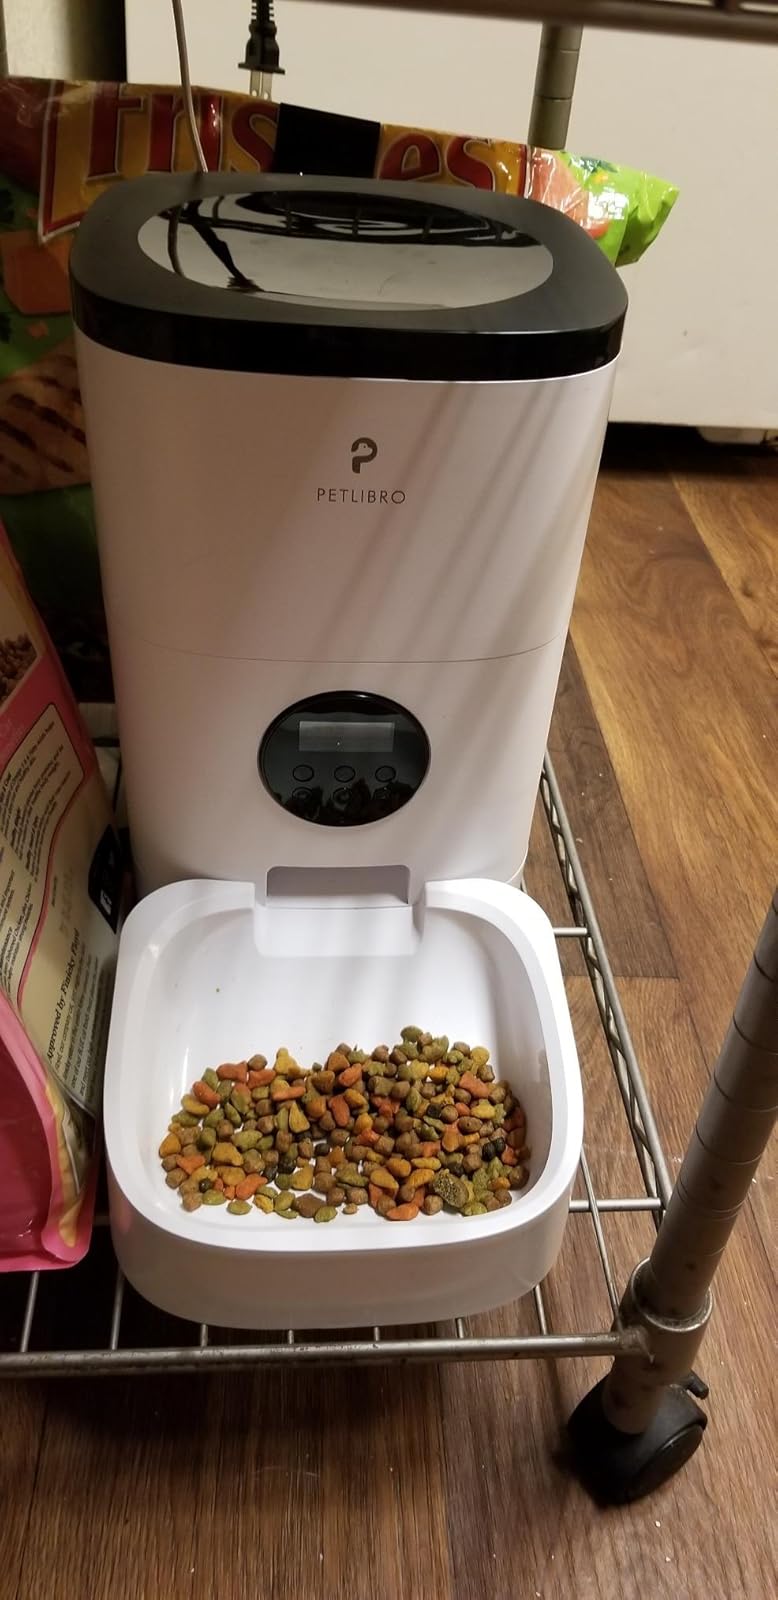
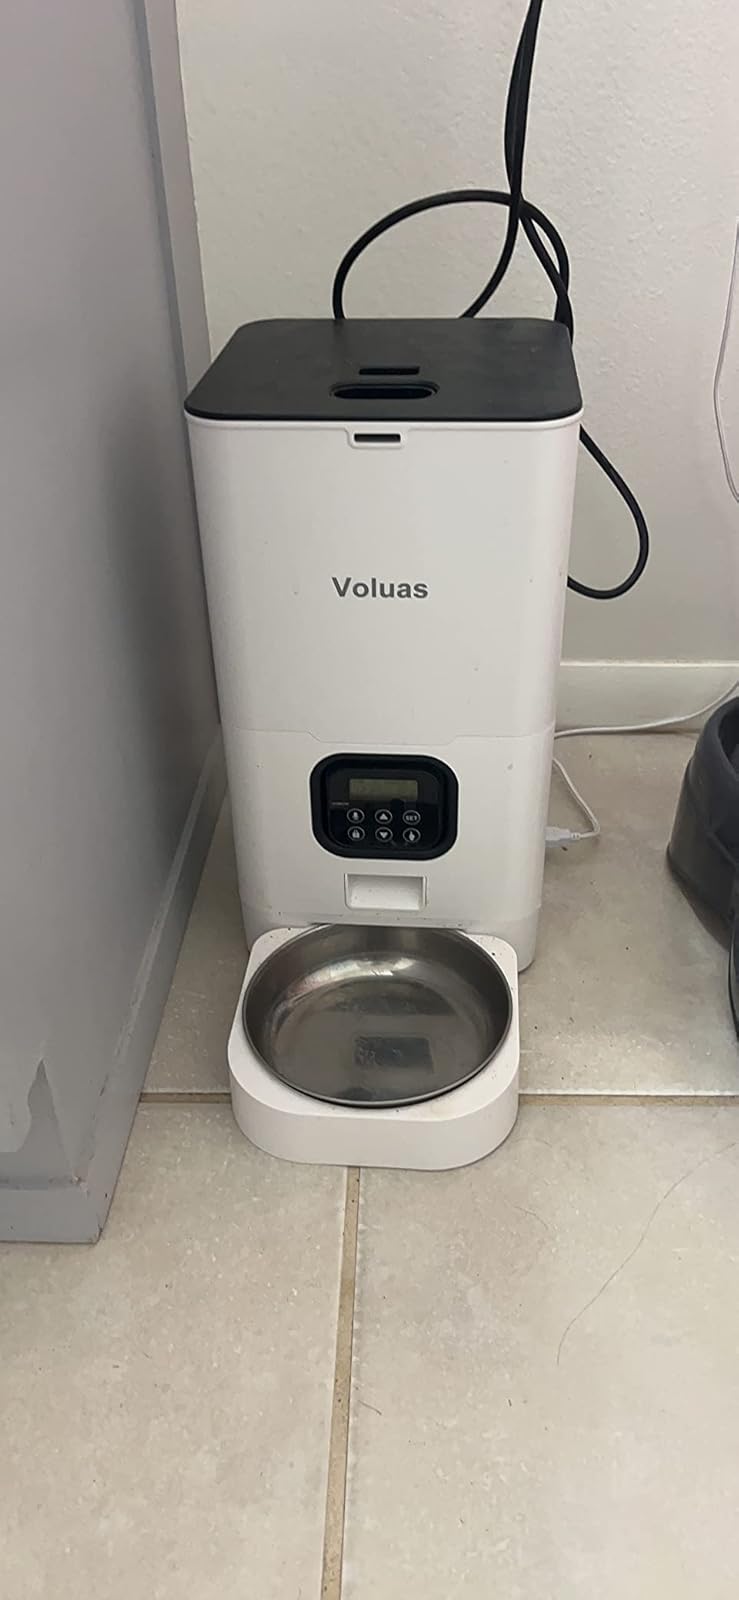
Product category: items_feeder
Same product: no